Direita Street

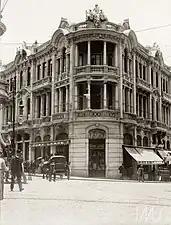
"Casa Lebre" around 1912

Direita Street was opened at the end of the 16th century to connect the city center of São Paulo with the old road that led to the indigenous village of Pinheiros, now a of the city.